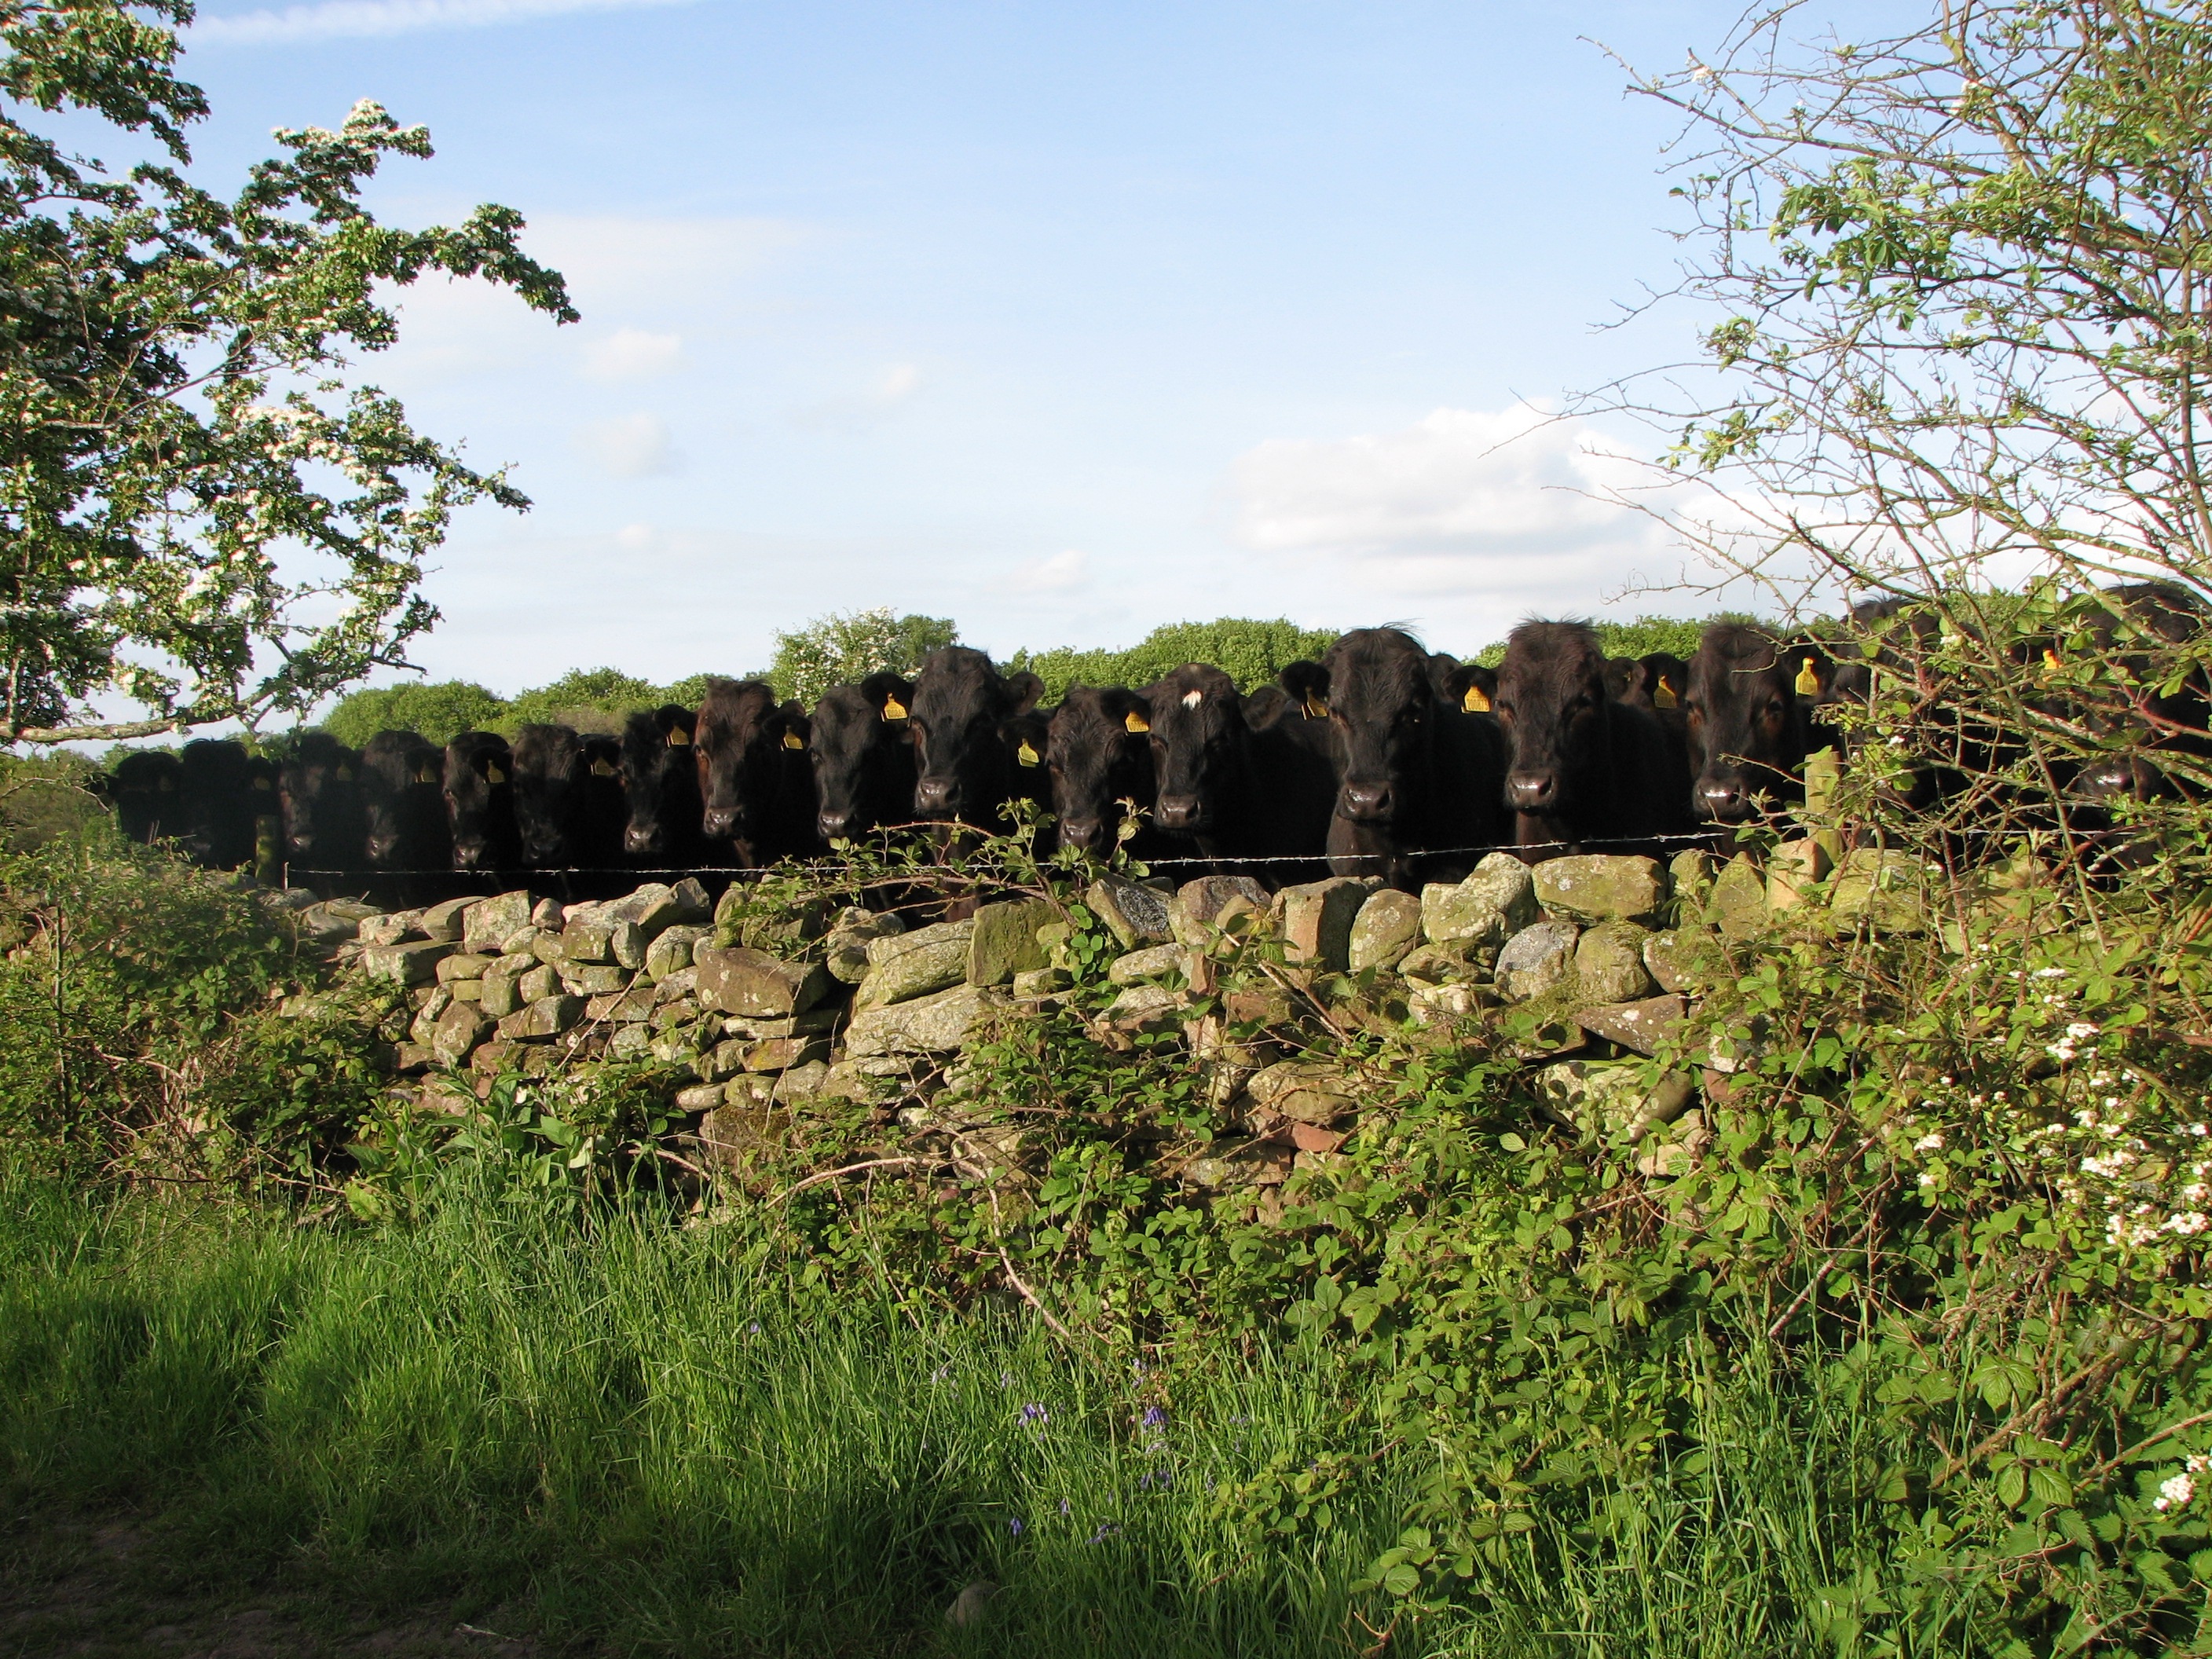
landscape, tree, grass, rock, plant, hill, flower, cattle, garden, terrain, waterway, curiosity, cows, cumbria, ruins, shrub, rural area, nosey